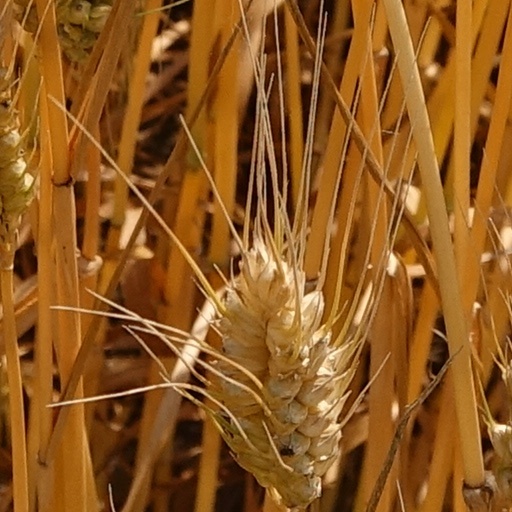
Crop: wheat